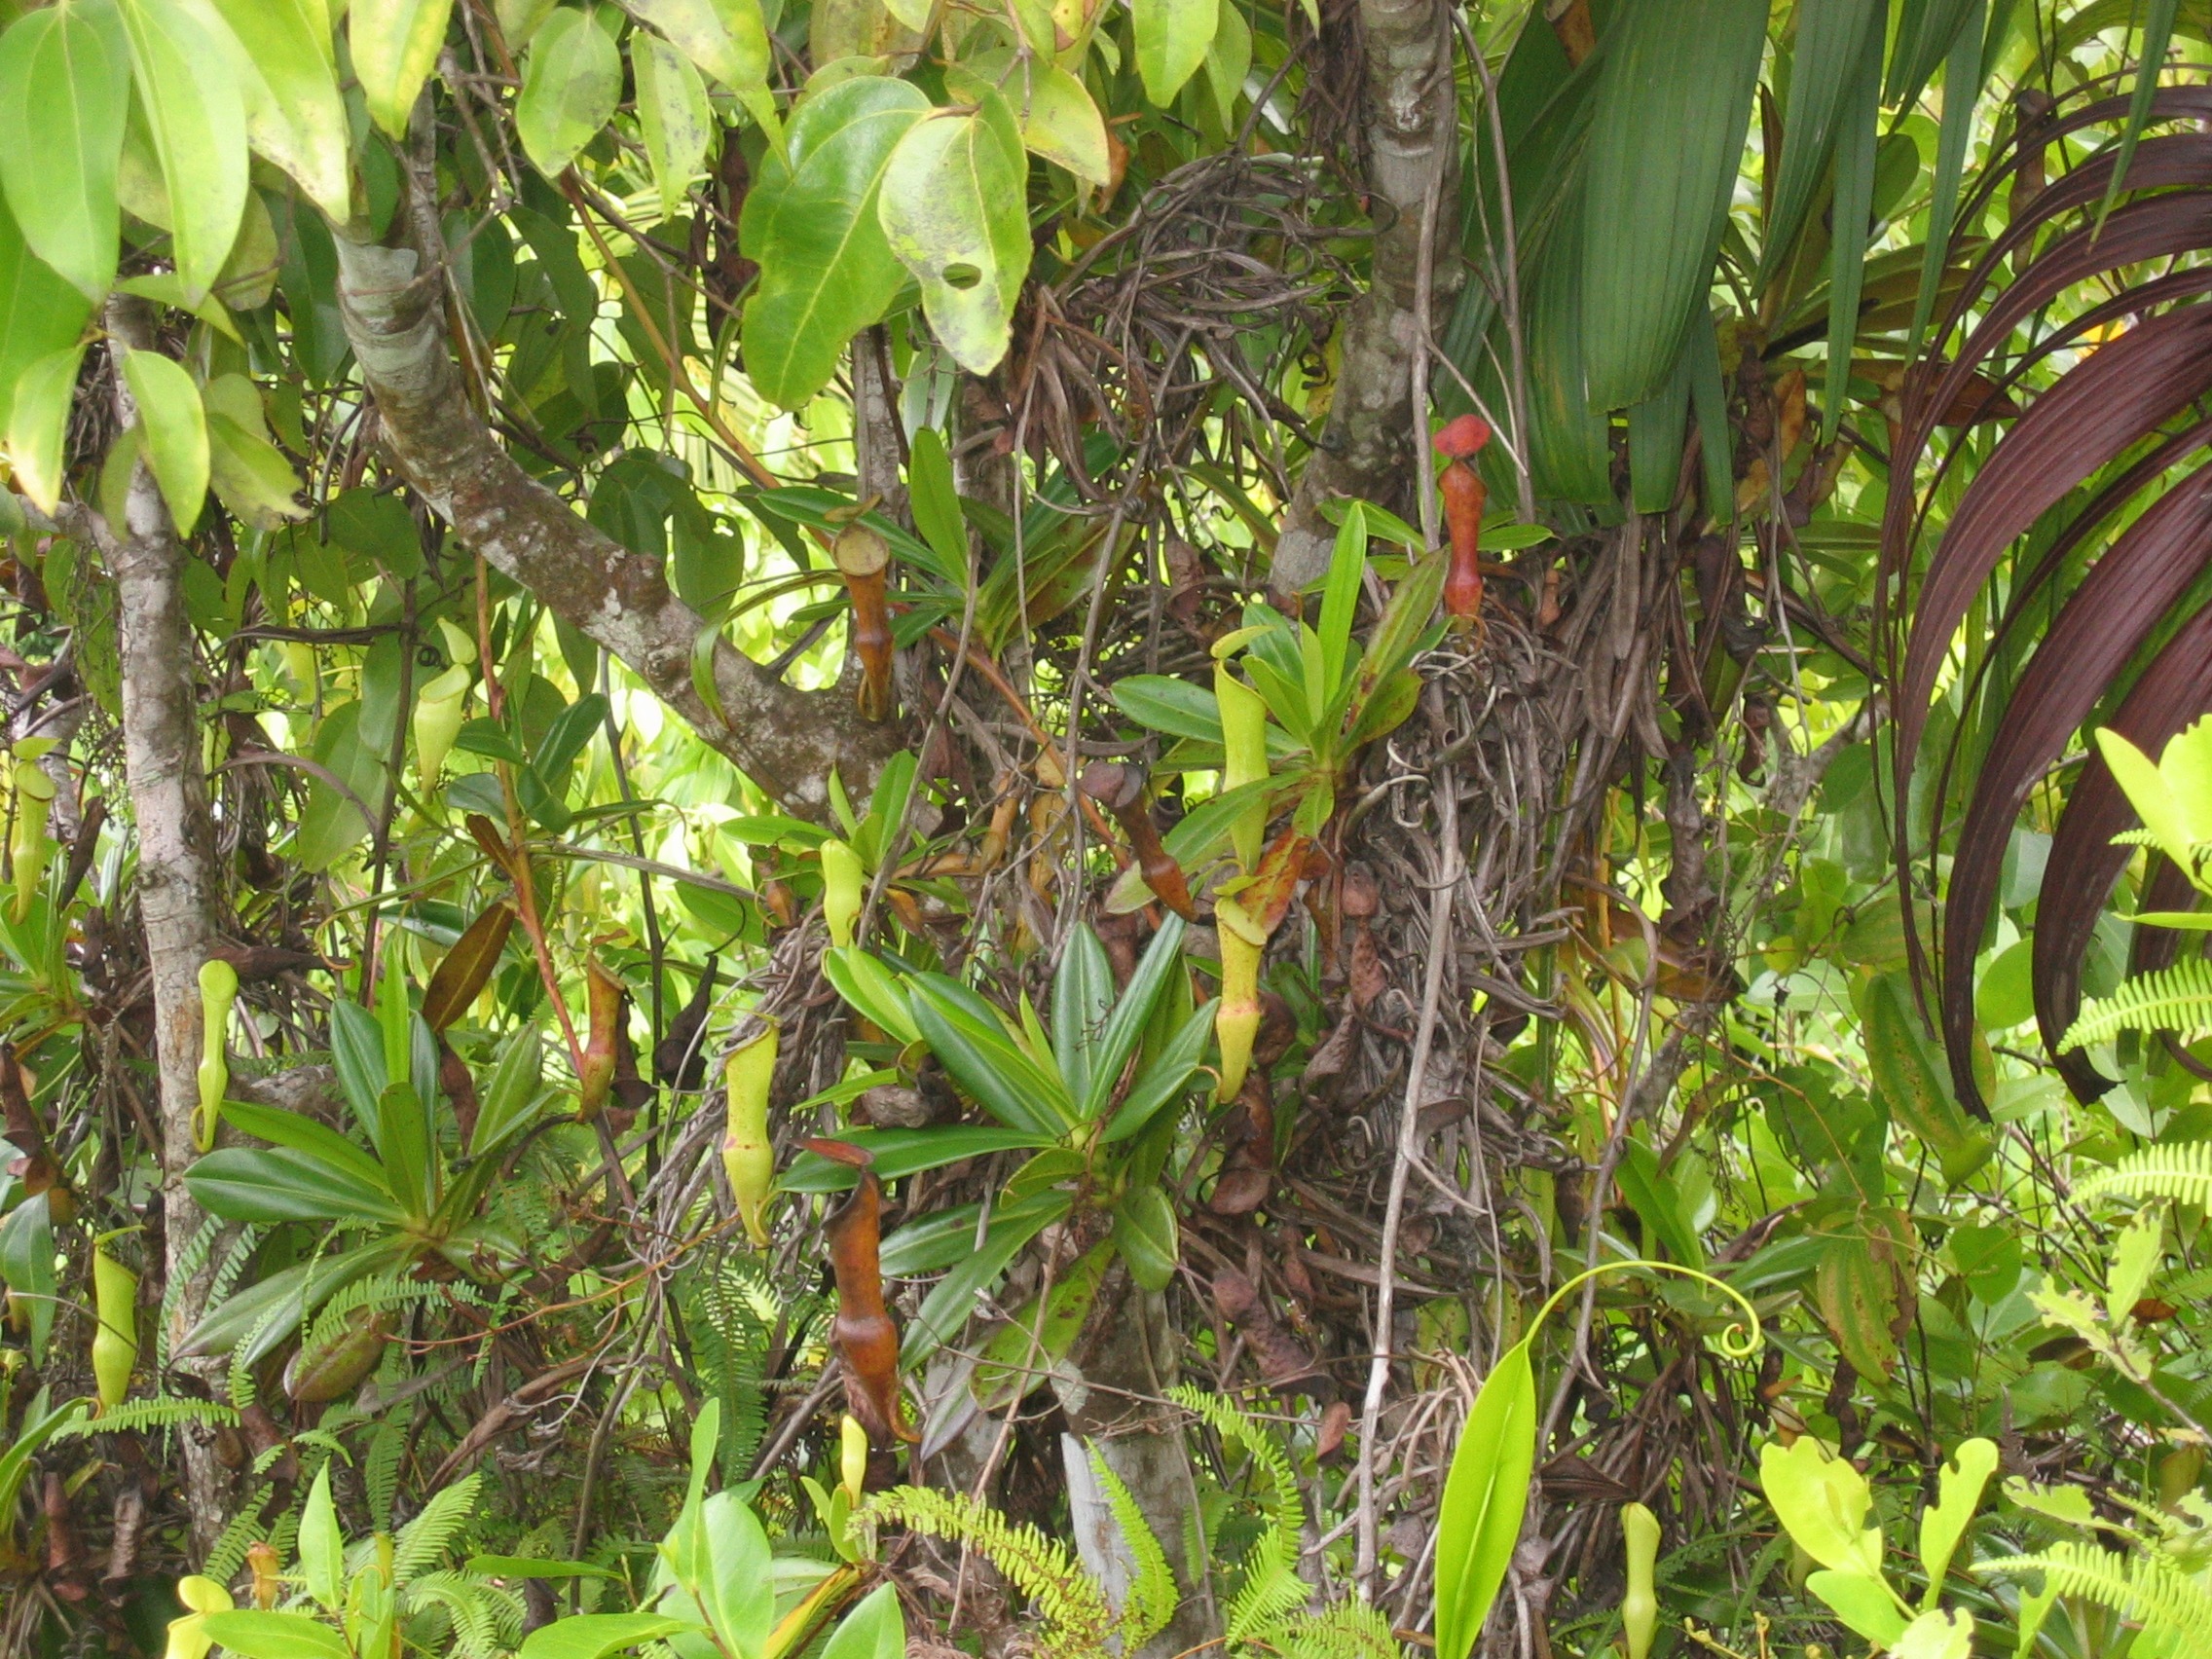
landscape, nature, plant, leaf, flower, jungle, produce, tropical, botany, garden, flora, vegetation, shrub, rainforest, exotic, tropics, endemic, flowering plant, seychelles, land plant, carnivorous plants, pitcher plants